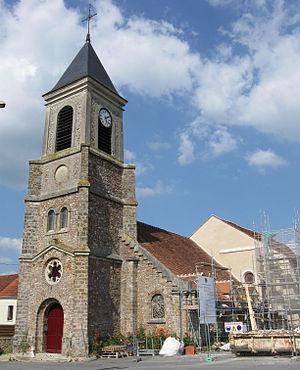
Église Saint-Martin de Sammeron. (département de la Seine-et-Marne, région Île-de-France).
Sammeron est une commune française située dans le département de Seine-et-Marne en région Île-de-France.